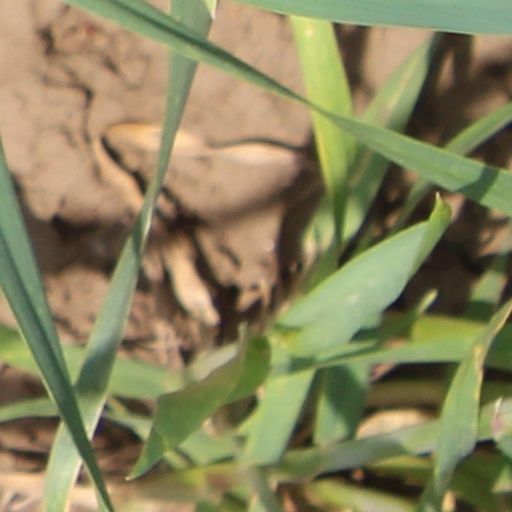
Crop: wheat